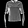
Label: Shirt